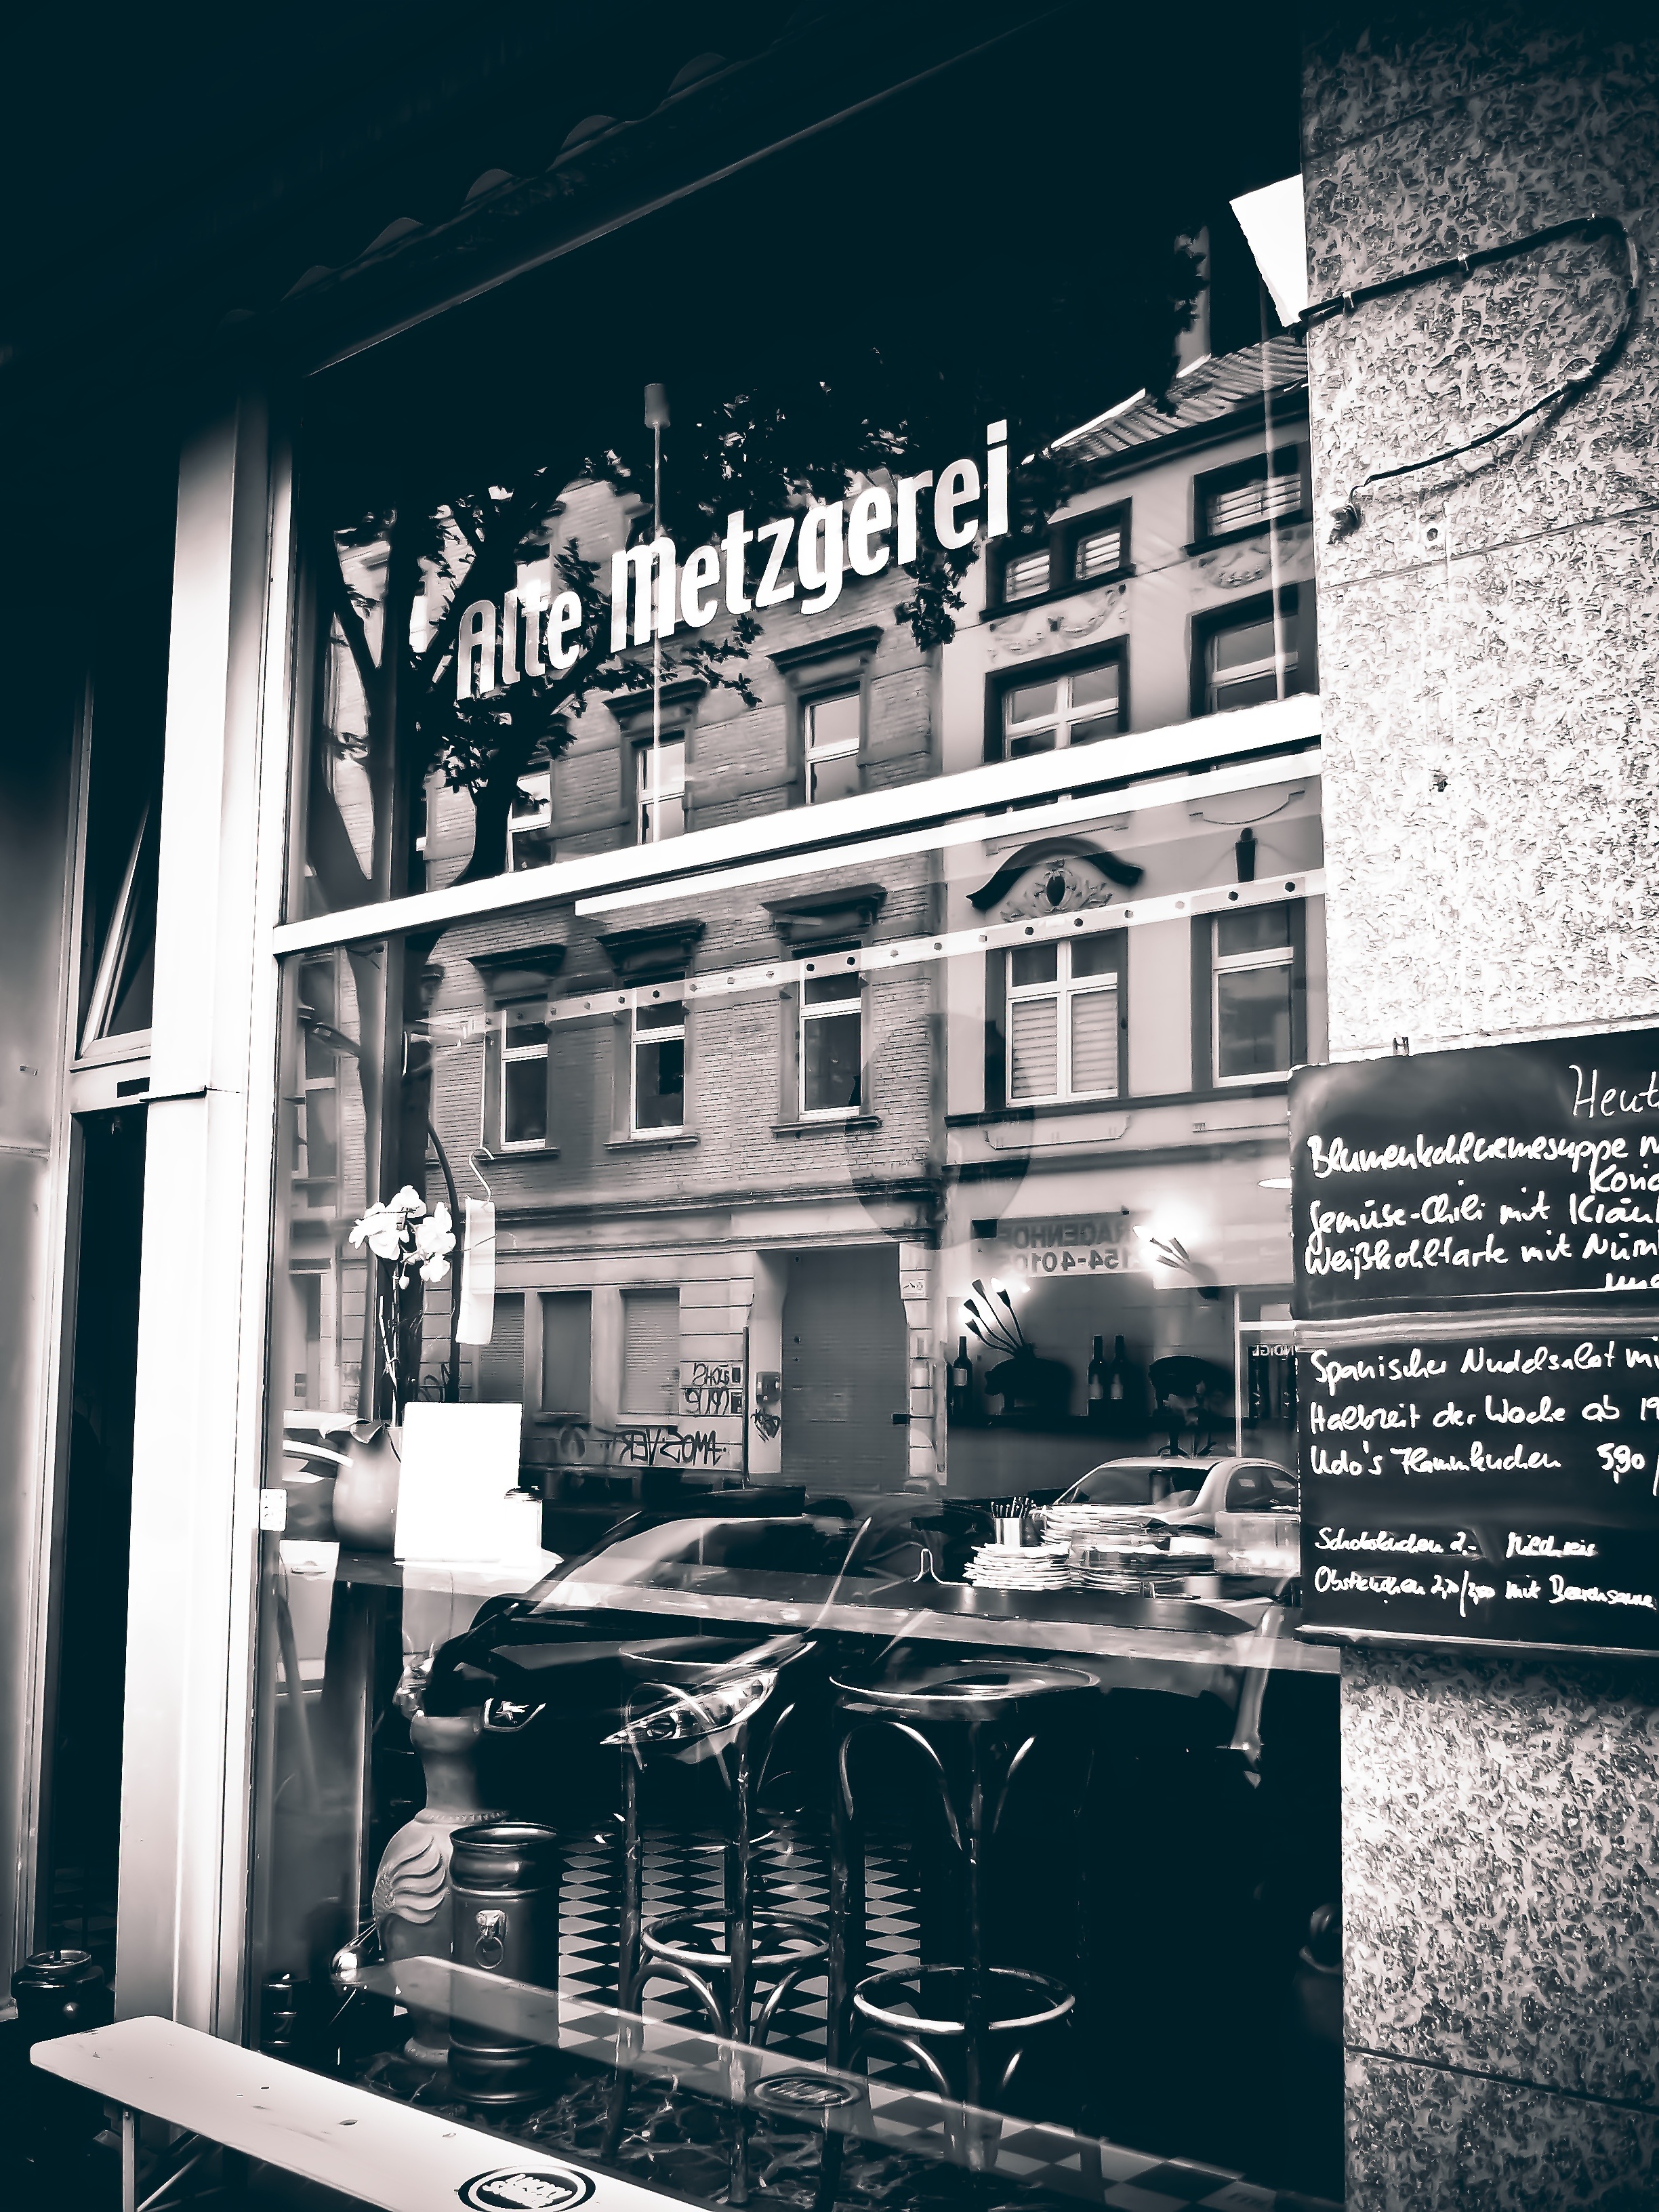
cafe, light, black and white, architecture, road, white, street, photography, house, old, nostalgia, business, black, monochrome, lighting, black white, photograph, shape, streetlife, urban area, monochrome photography